Loznica

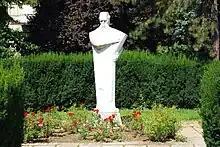
Statue of Vuk Stefanović Karadžić

Among cultural heritage include the Church of the Holy Virgin located in the town, the 14th-century Čokešina Monastery, the 13th-century Tronoša Monastery, and monuments on Gučevo mountain, in Tekeriš, and in Draginac, as well as the ethnic village of Tršić.